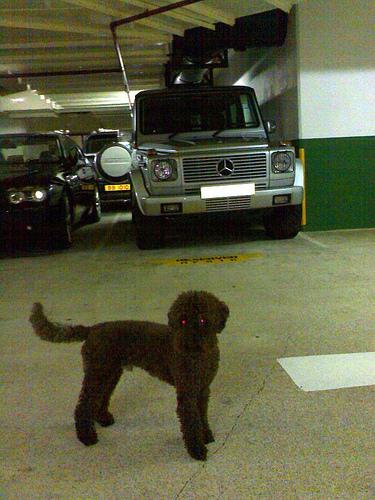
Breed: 2925-n000114-toy_poodle